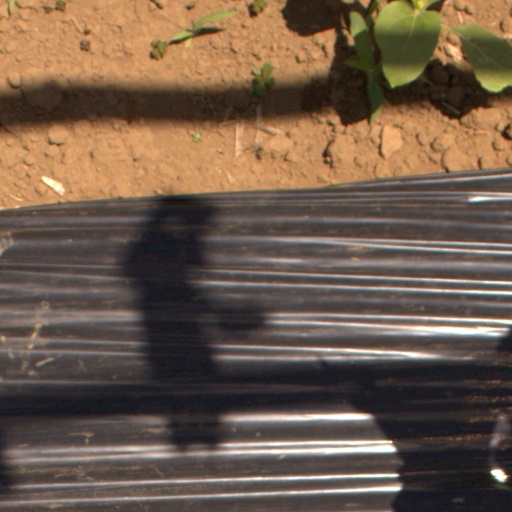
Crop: Jerusalem artichoke